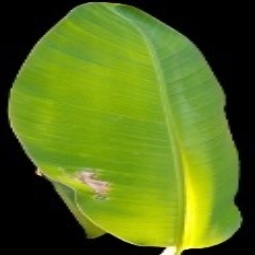
Label: Sulphur